Sky position (RA, Dec in degrees): 154.001, 5.54
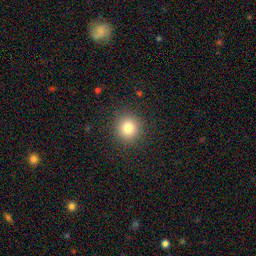
Galaxy morphology: Round Smooth Galaxies